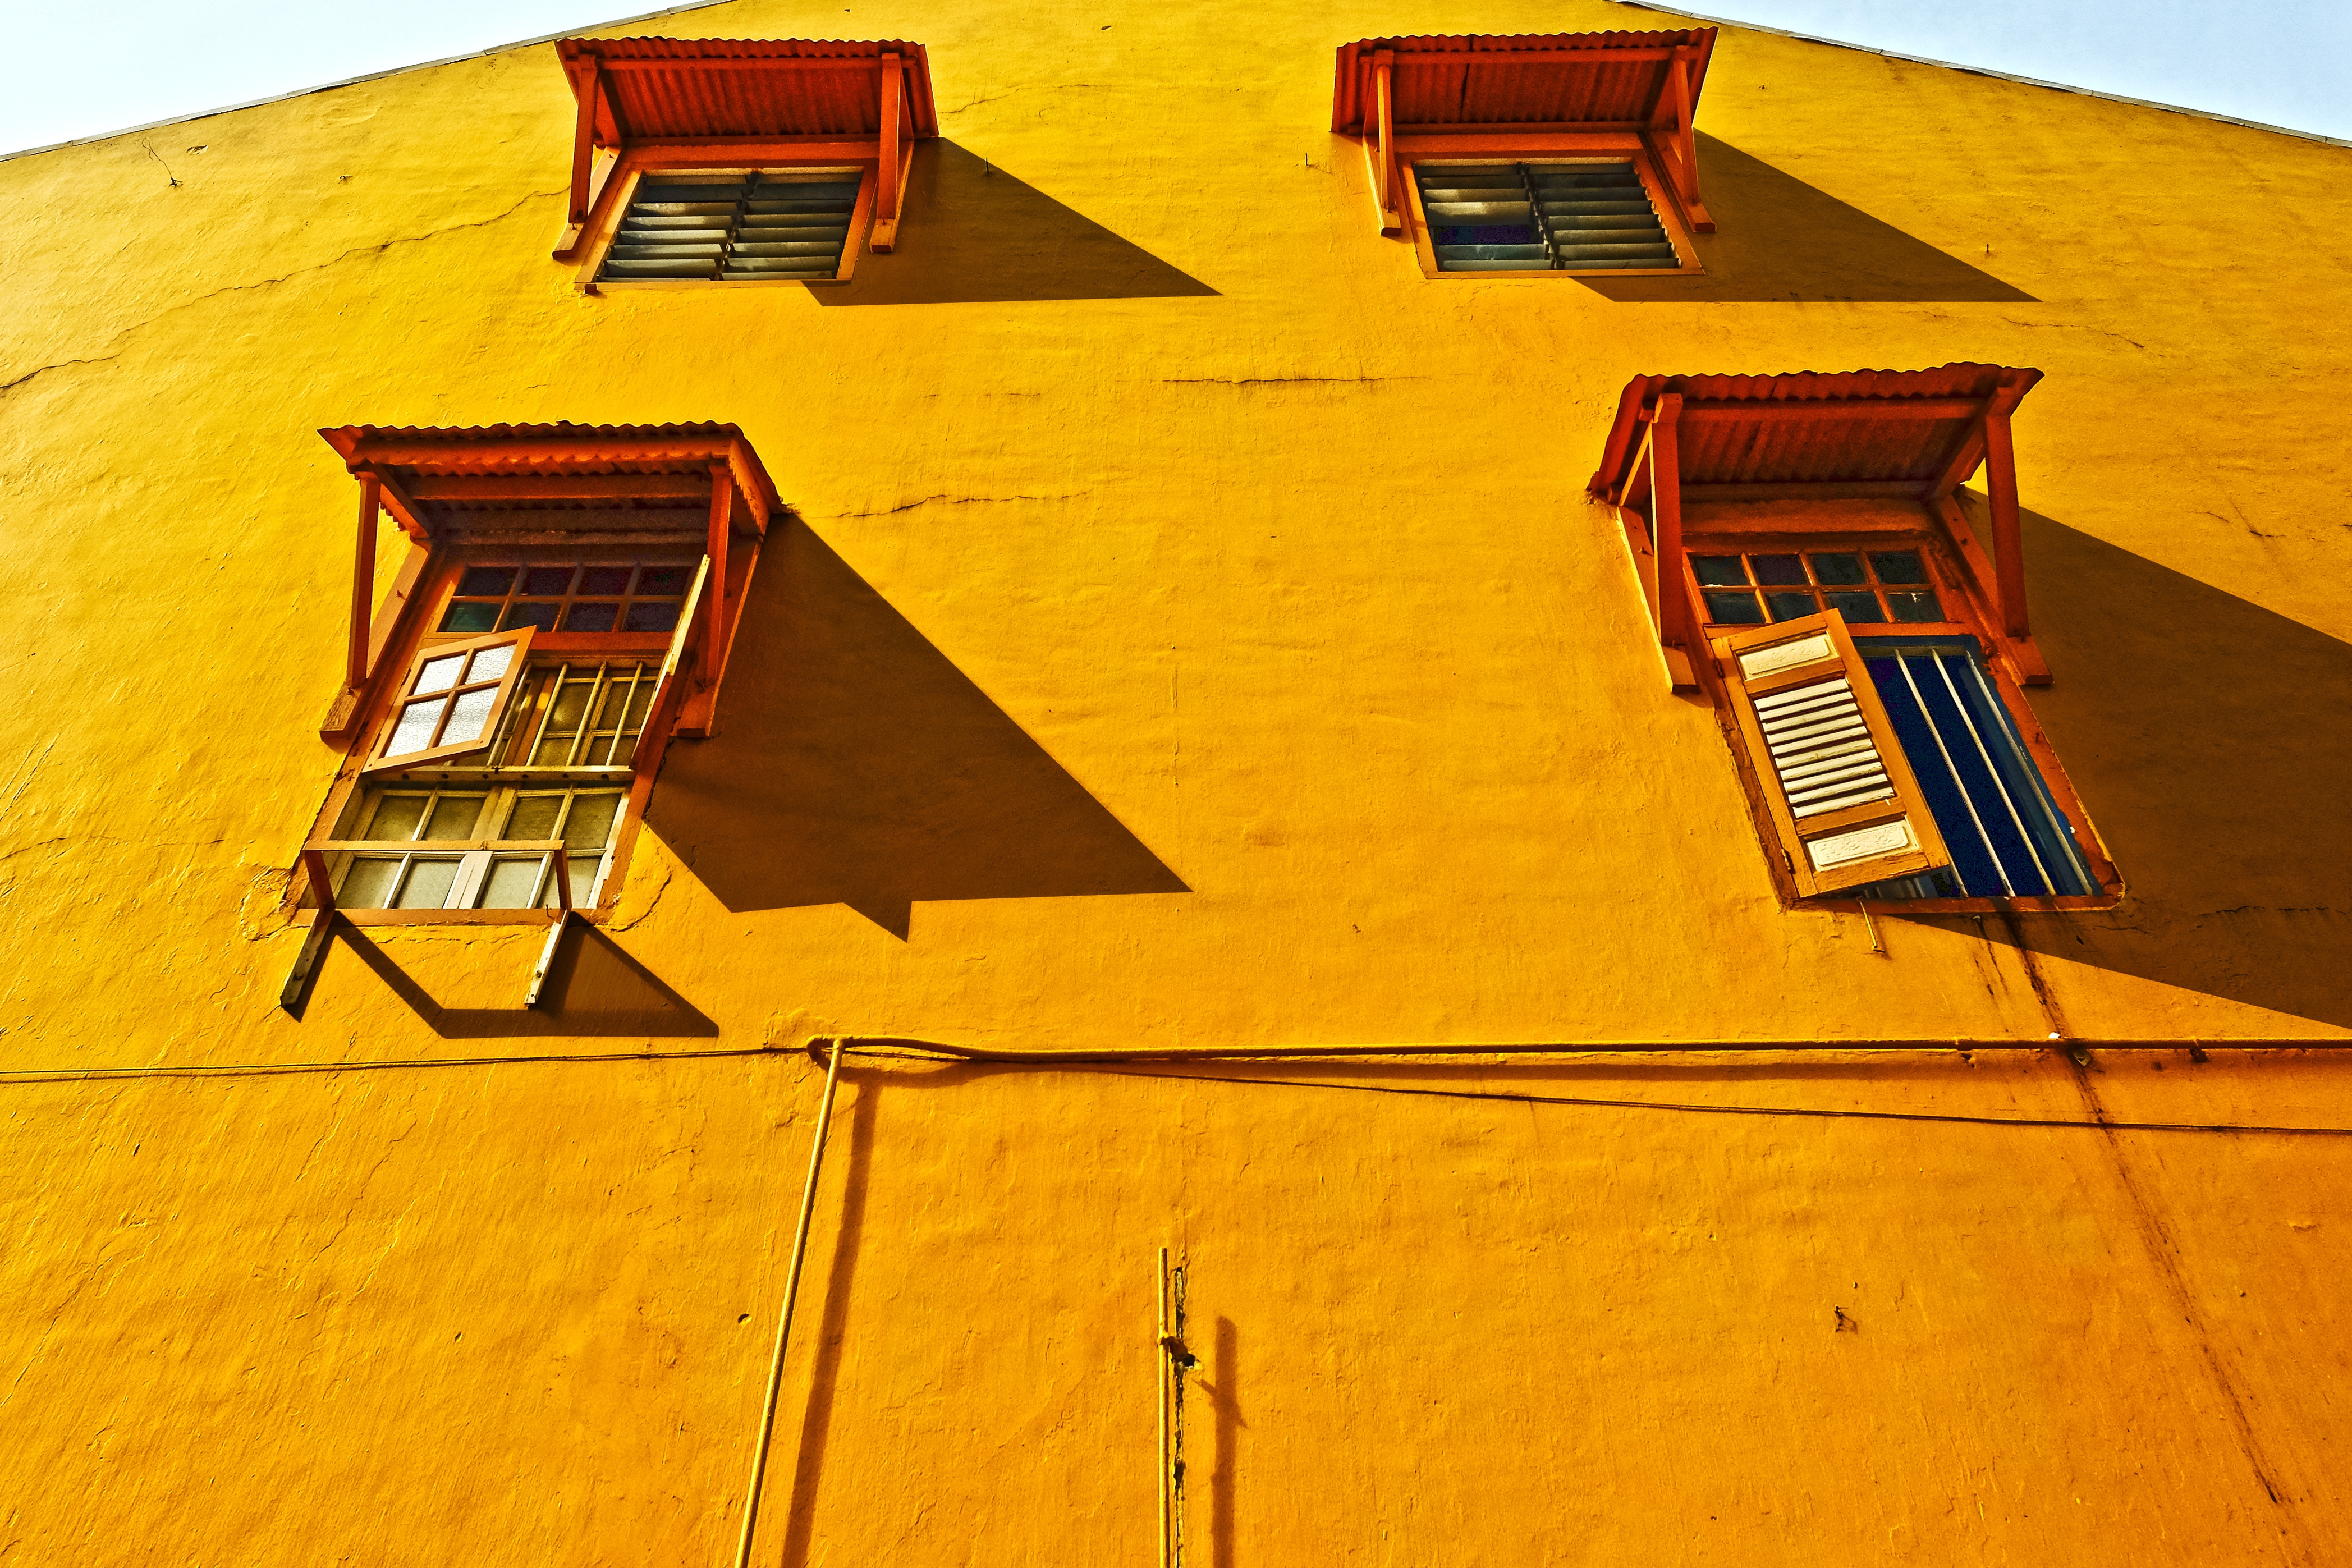
wood, house, perspective, building, wall, color, yellow, illustration, windows, shape, low angle shot